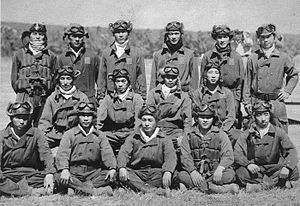
Cactus Air Force / Japanerne
Menige piloter fra Tainan Kokutai poserer ved Lae i 1942. Adskillige af disse piloter var blandt de dygtigste japanske piloter, herunder Saburo Sakai (middterste række, 2. fra venstre) og Hiroyoshi Nishizawa (stående, første fra venstre). Disse piloter kæmpede med de allierede jagerpiloter under slaget om Guadalcanal og felttoget på Salomonøerne.
Cactus Air Force er betegnelsen for den vestallierede flystyrke, som var stationeret på øen Guadalcanal fra august 1942 til december 1942 under den indledende del af slaget om Guadalcanal og især de fly, som operererede fra Henderson Field. Fra december blev enhedens officielle navn Allied Air Forces in the Solomons, men Cactus Air Force blev stadig anvendt tit i omtale af enheden. Begrebet "Cactus" er afledt af de Allieredes kodenavn for øen. I april 1943 blev enheden omdøbt til AirSols.